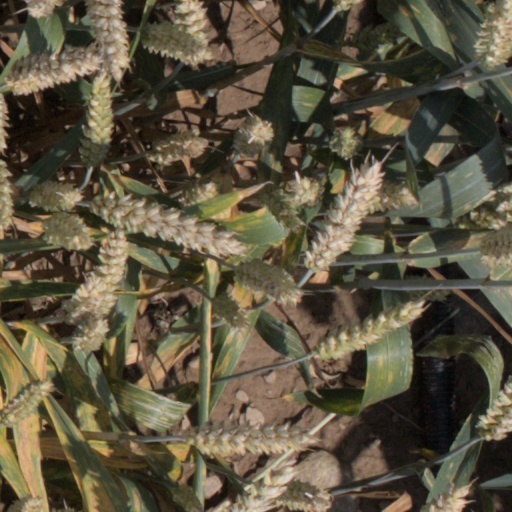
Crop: wheat